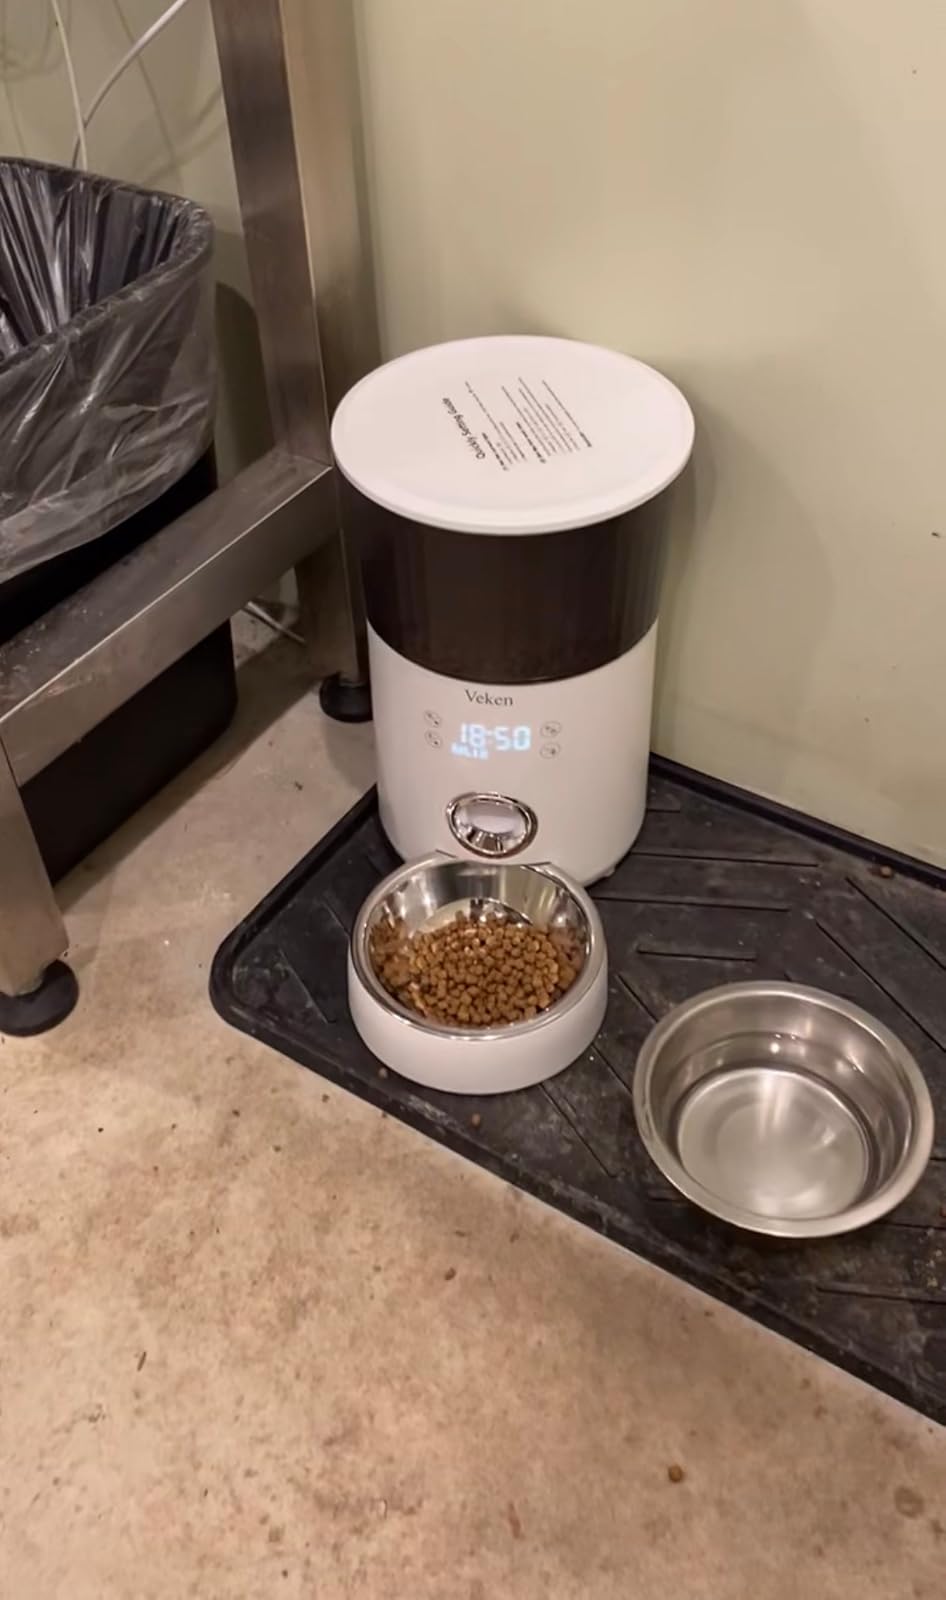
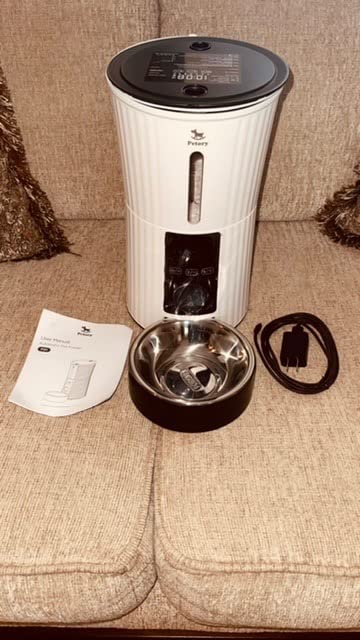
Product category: items_feeder
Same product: no